Capital (Iranian TV series)

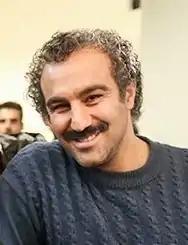
Naghi Ma'mouli

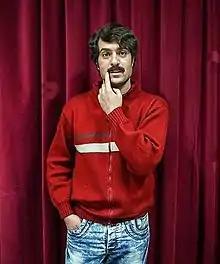
Arastou Amel

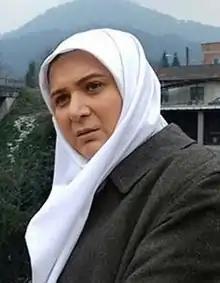
Homa Sa'adat

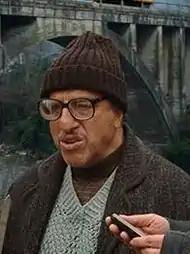
Panj'ali Mamouli

This series has been accompanied by a positive reaction from the audience and has been able to gain many fans. But, it has been criticized by some critics. Also, due to the death of the influential writer in the series (Khashayar Alvand), he was not present in the sixth season and the season received about its script.